Street Scenes 1970

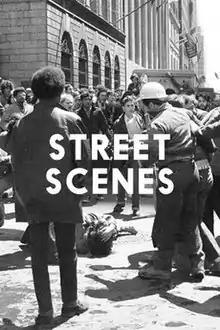

Street Scenes 1970 is an American documentary film made by the New York Cinetracts Collective, most notable for its involvement of filmmaker Martin Scorsese, who served as production supervisor and post-production director on the film. It documents two protest rallies against the Vietnam War that took place in May 1970: the Hard Hat Riot on Wall Street in New York City and Kent State/Cambodia Incursion Protest in Washington, D.C. The numerous camera operators do impromptu interviews with the protesters and the spectators. The New York protest turns violent as protesters were attacked by construction workers who supported the war. The Washington protest is peaceful. At the end, Scorsese, Harvey Keitel, Jay Cocks and Verna Bloom discuss the events and the current state of world affairs. Oliver Stone was one of the many camera operators.